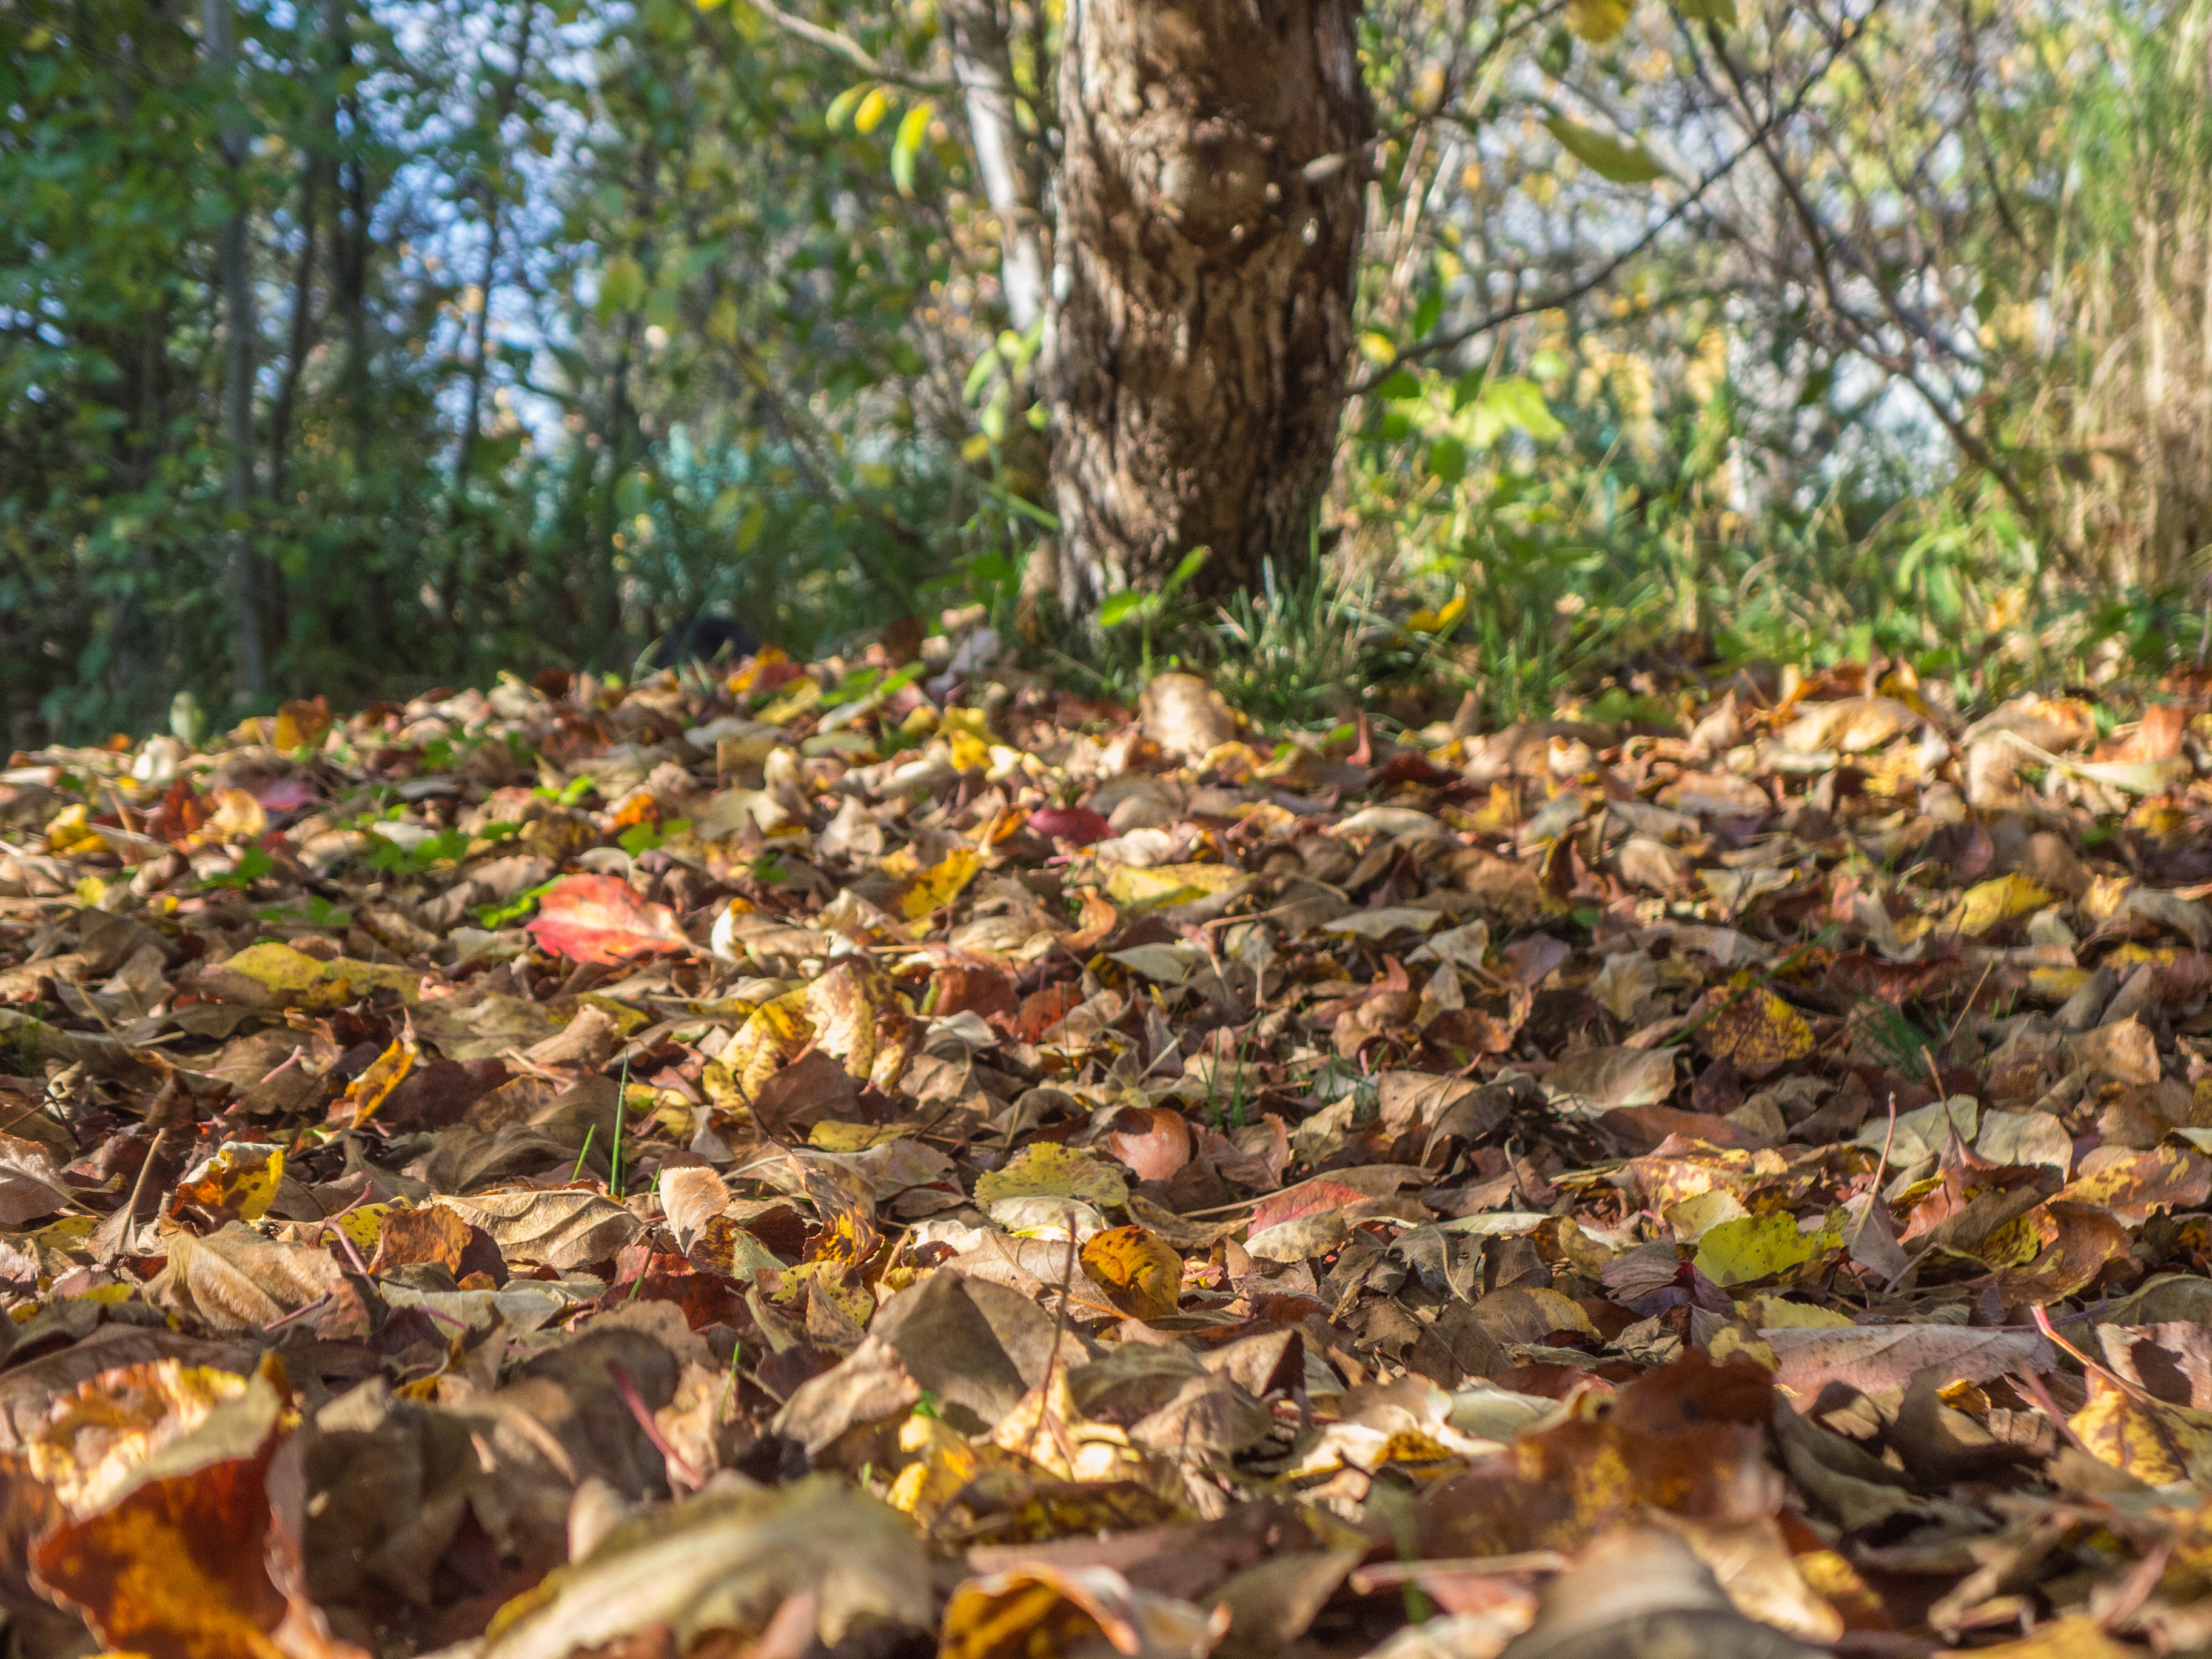
image, leaf, deciduous, tree, autumn, natural landscape, natural environment, plant, grass, forest, woodland, sunlight, branch, adaptation, soil, temperate broadleaf and mixed forest, trunk